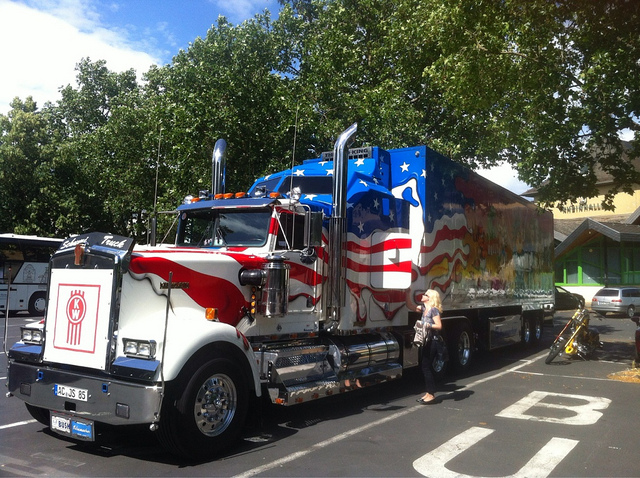
A semi-truck and trailer with an American flag design on the truck, parked in a lot with a woman standing on the side.

The Kenworth truck is painted in red, white and blue.

A large truck with a patriotic paint job parked in a lot.

The truck was painted with our flag colors of red, white and blue.